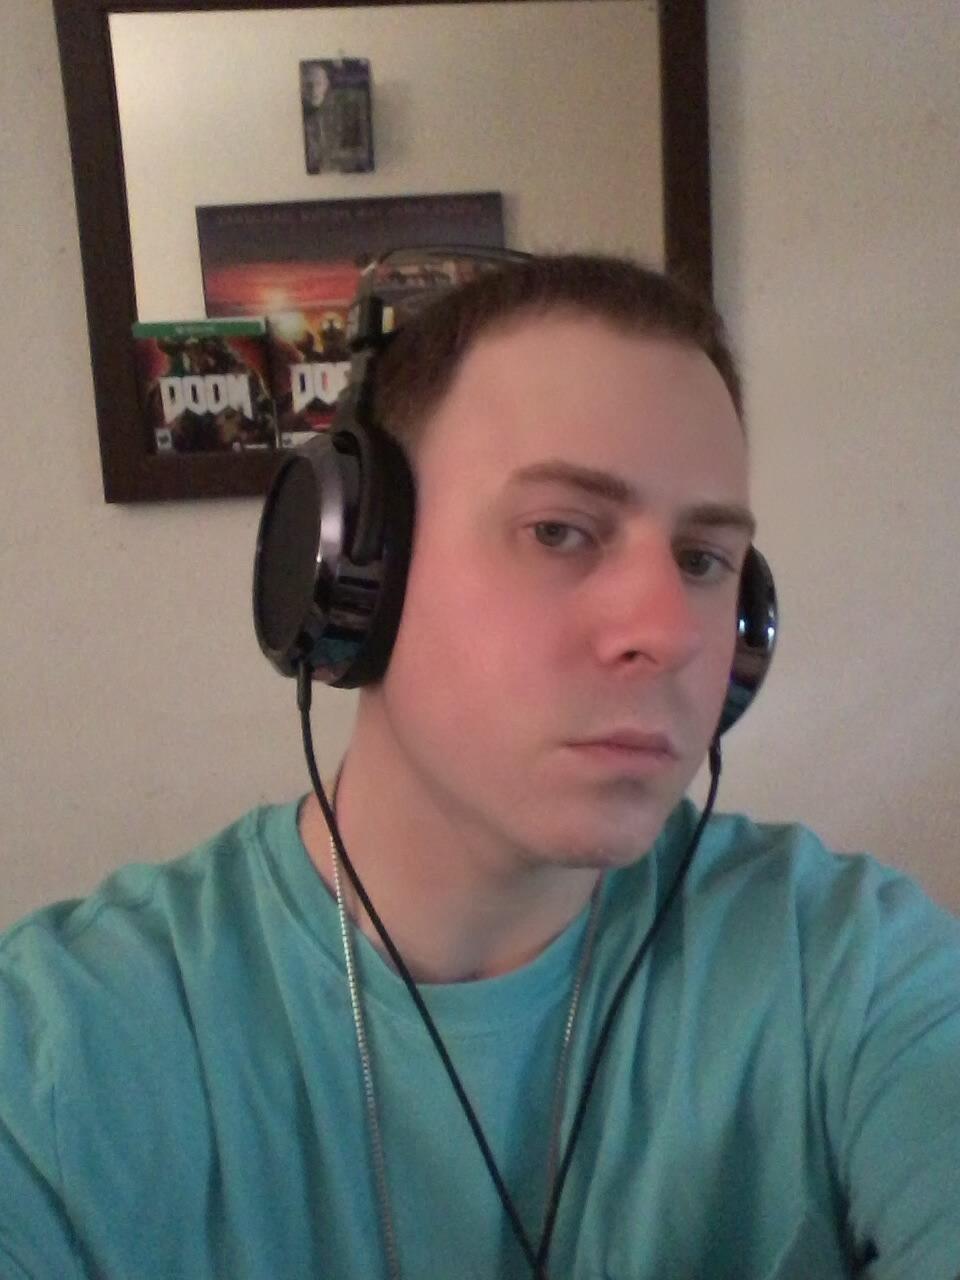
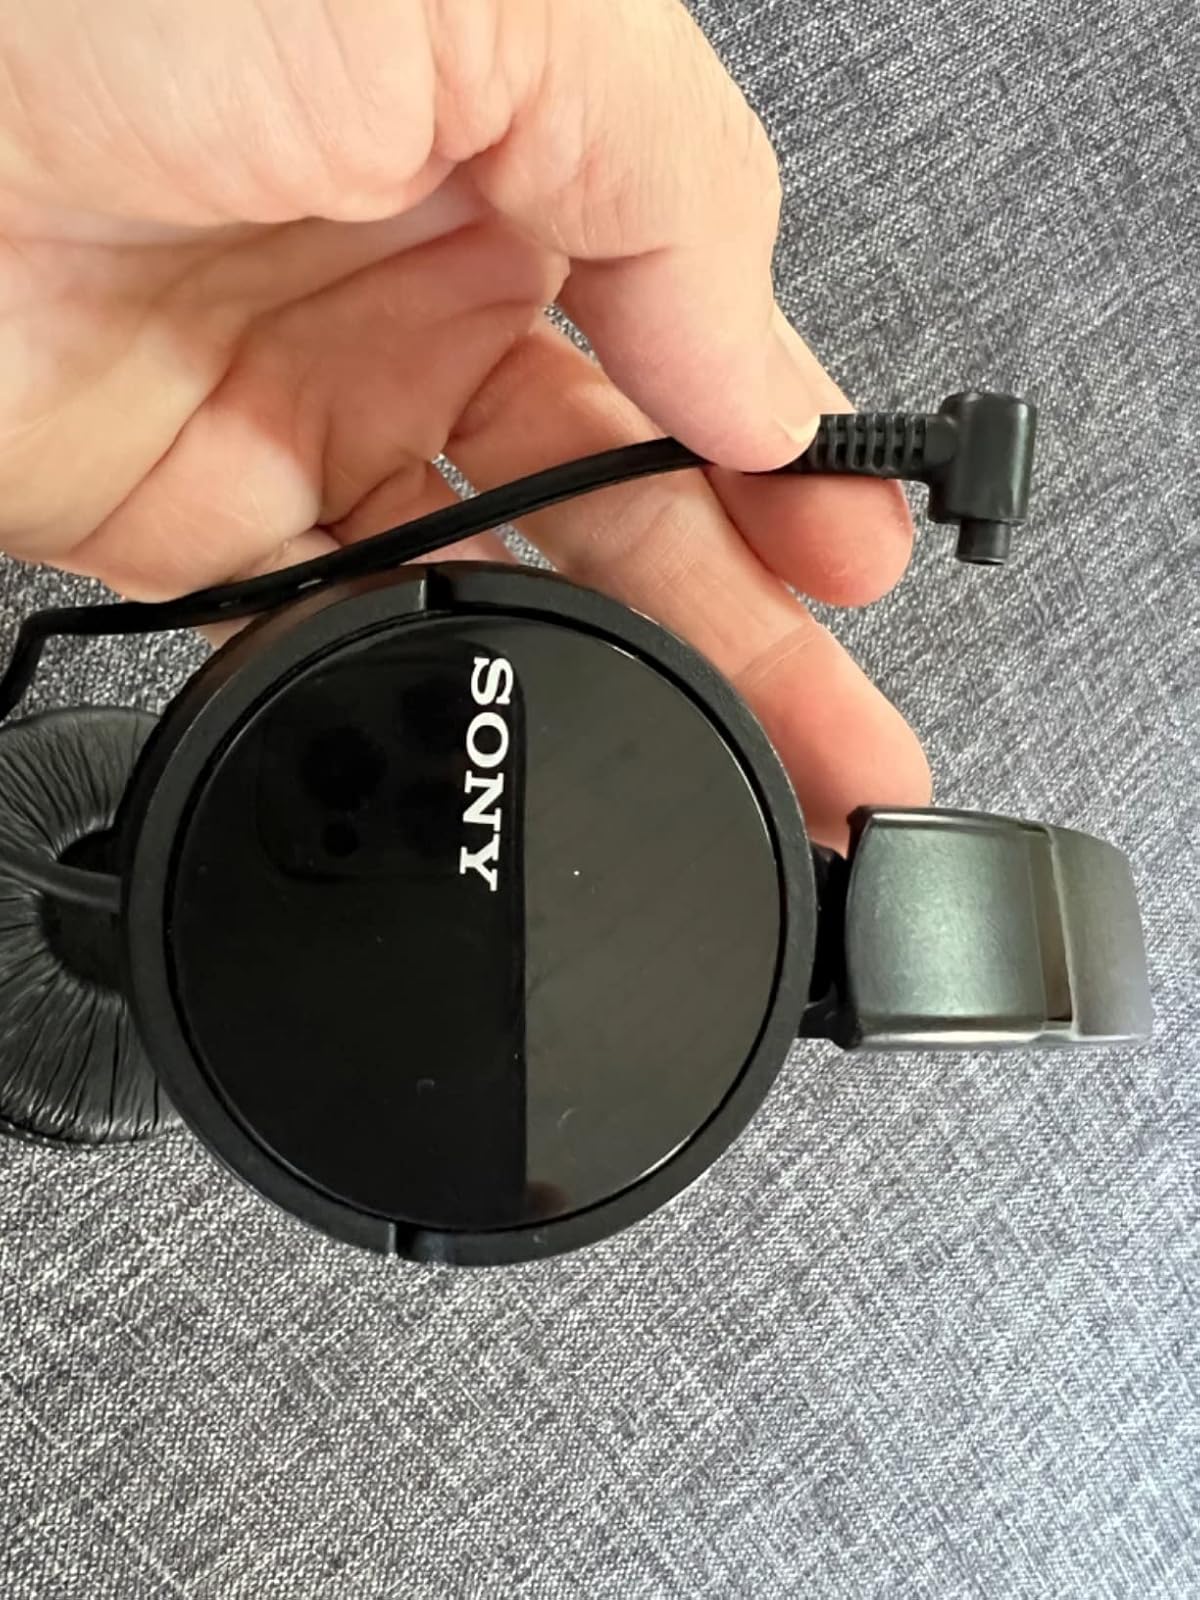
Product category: headphones
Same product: no